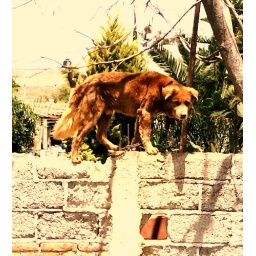
april, 21 wedsday I see this dog every day in my way walking home